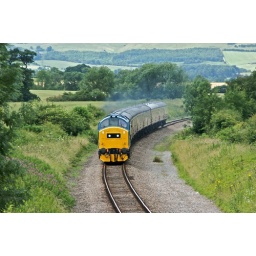
37215 hauls the train to Toddington under the Hailes bridge